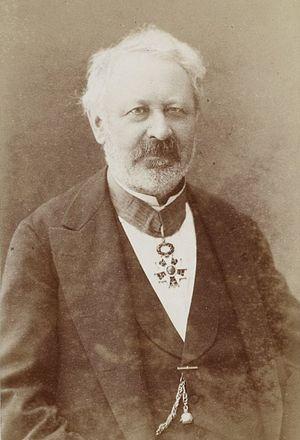
Alfred Maury par Eugène Pirou
Alfred Maury, né le 23 mars 1817 à Meaux et mort le 11 février 1892 à Paris, est un érudit français.